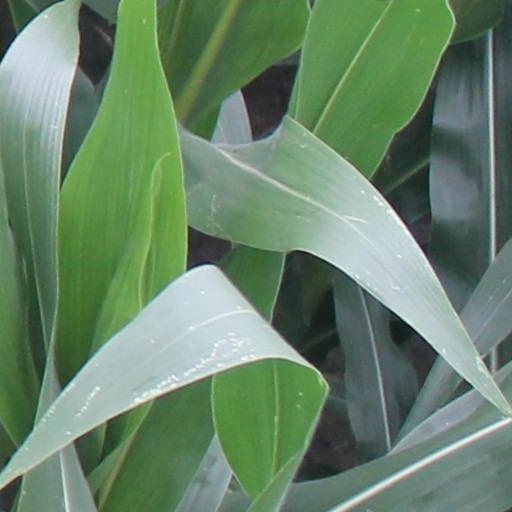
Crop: maize; corn